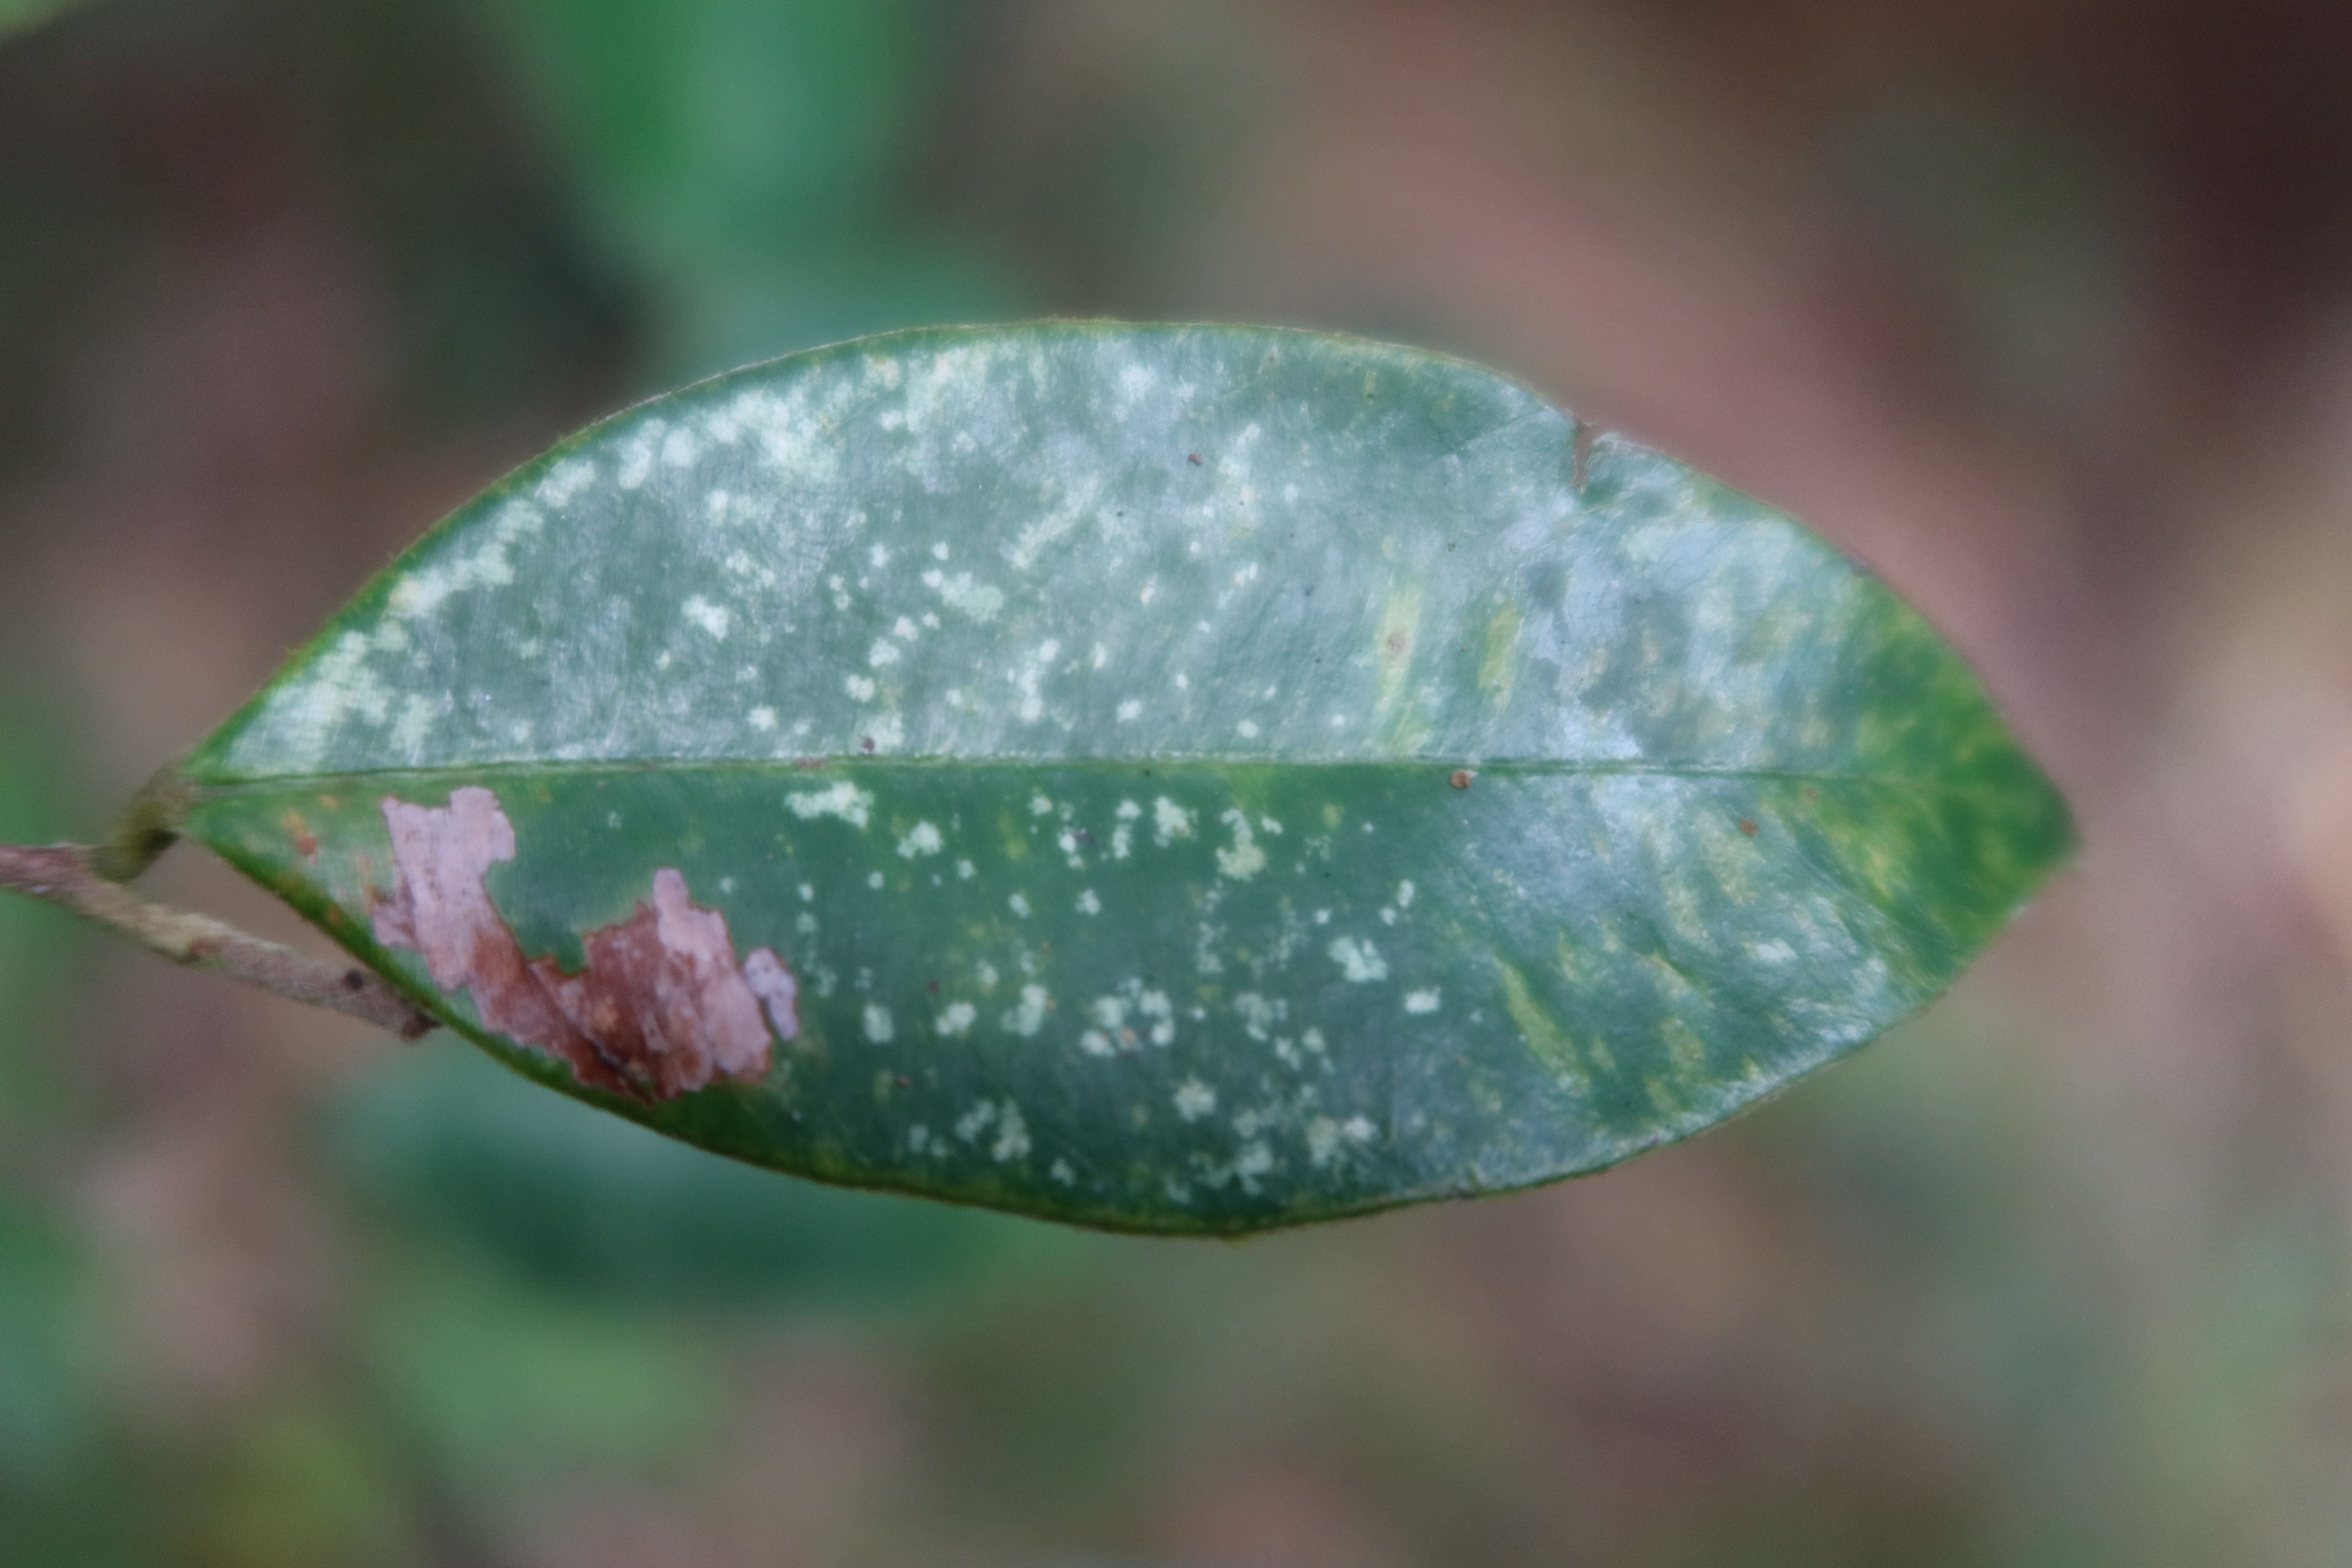
Label: Anthracnose